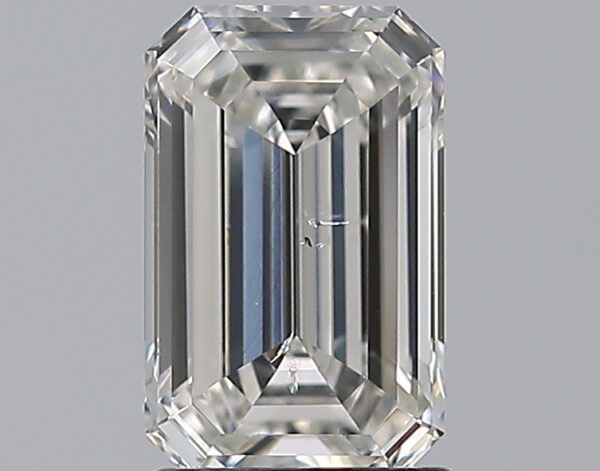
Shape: emerald
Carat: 1.5
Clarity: SI1
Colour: H
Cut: EX
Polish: EX
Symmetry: VG
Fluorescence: N
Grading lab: GIA
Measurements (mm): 8.64 x 5.43 x 3.24